Beyazıt State Library

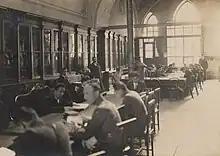
Old Reading Room of Beyazıt State Library

On 24 June 1884, Sultan Abdülhamid II converted the soup kitchen of the Beyazıt Mosque into a public library, originally called the Kütüphane-i Umumi-i Osmani. The sultan worked with a carpenter to design the library's towering dark-wood book cabinets himself.